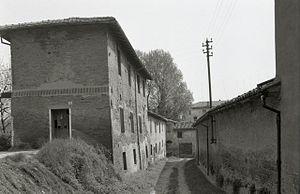
Le canal des moulins d'Imola est un ouvrage hydraulique long de 40 km qui traverse toute la plaine d’Imola, en direction sud-nord, jusqu’au fleuve Reno.